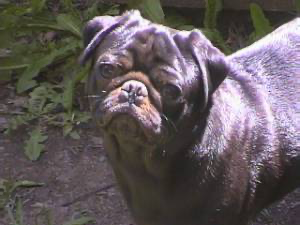
Animal: dog
Breed: pug